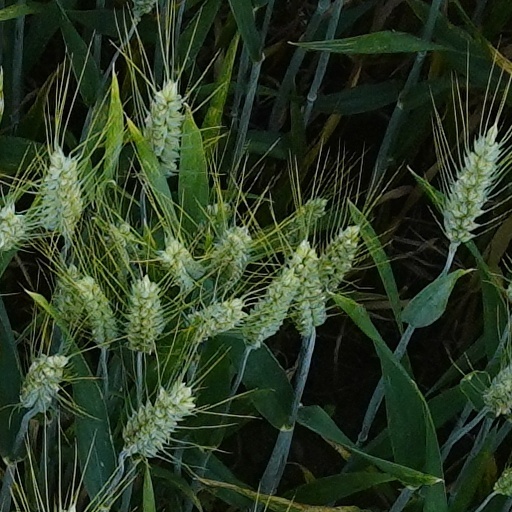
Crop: wheat